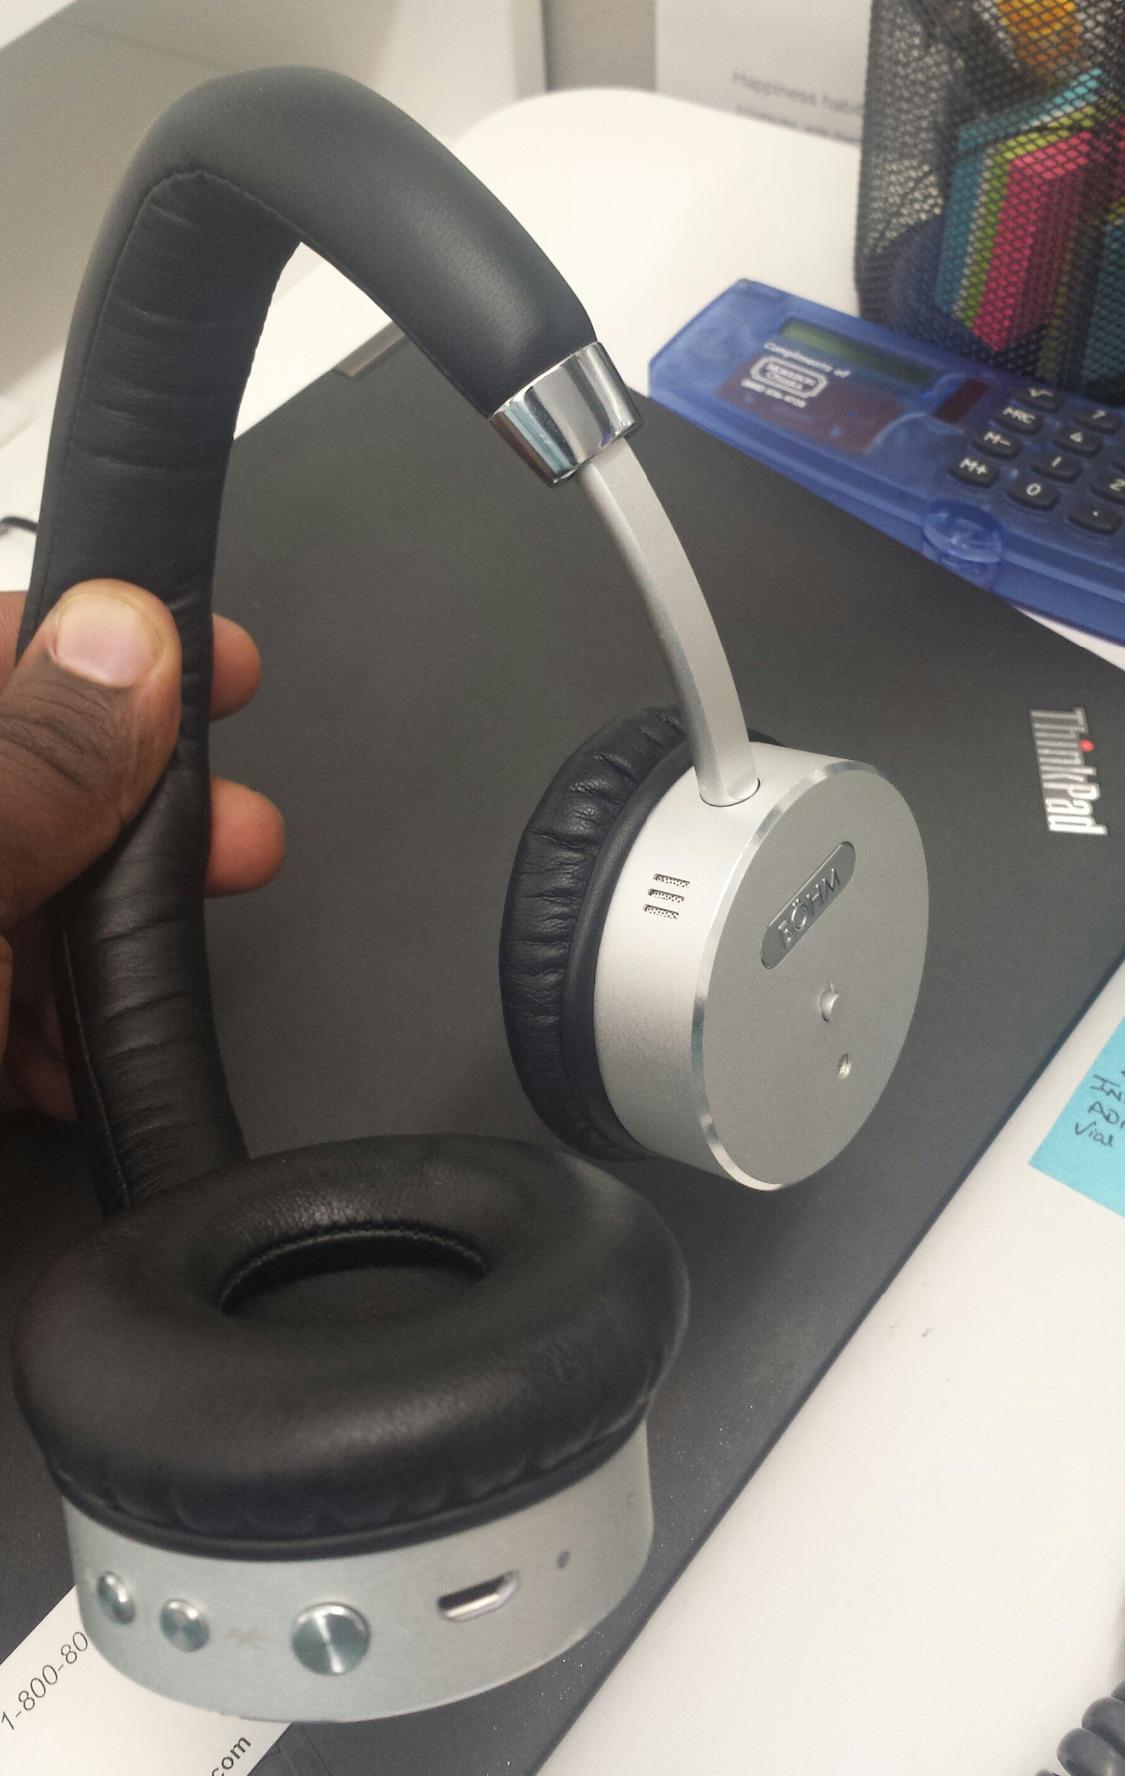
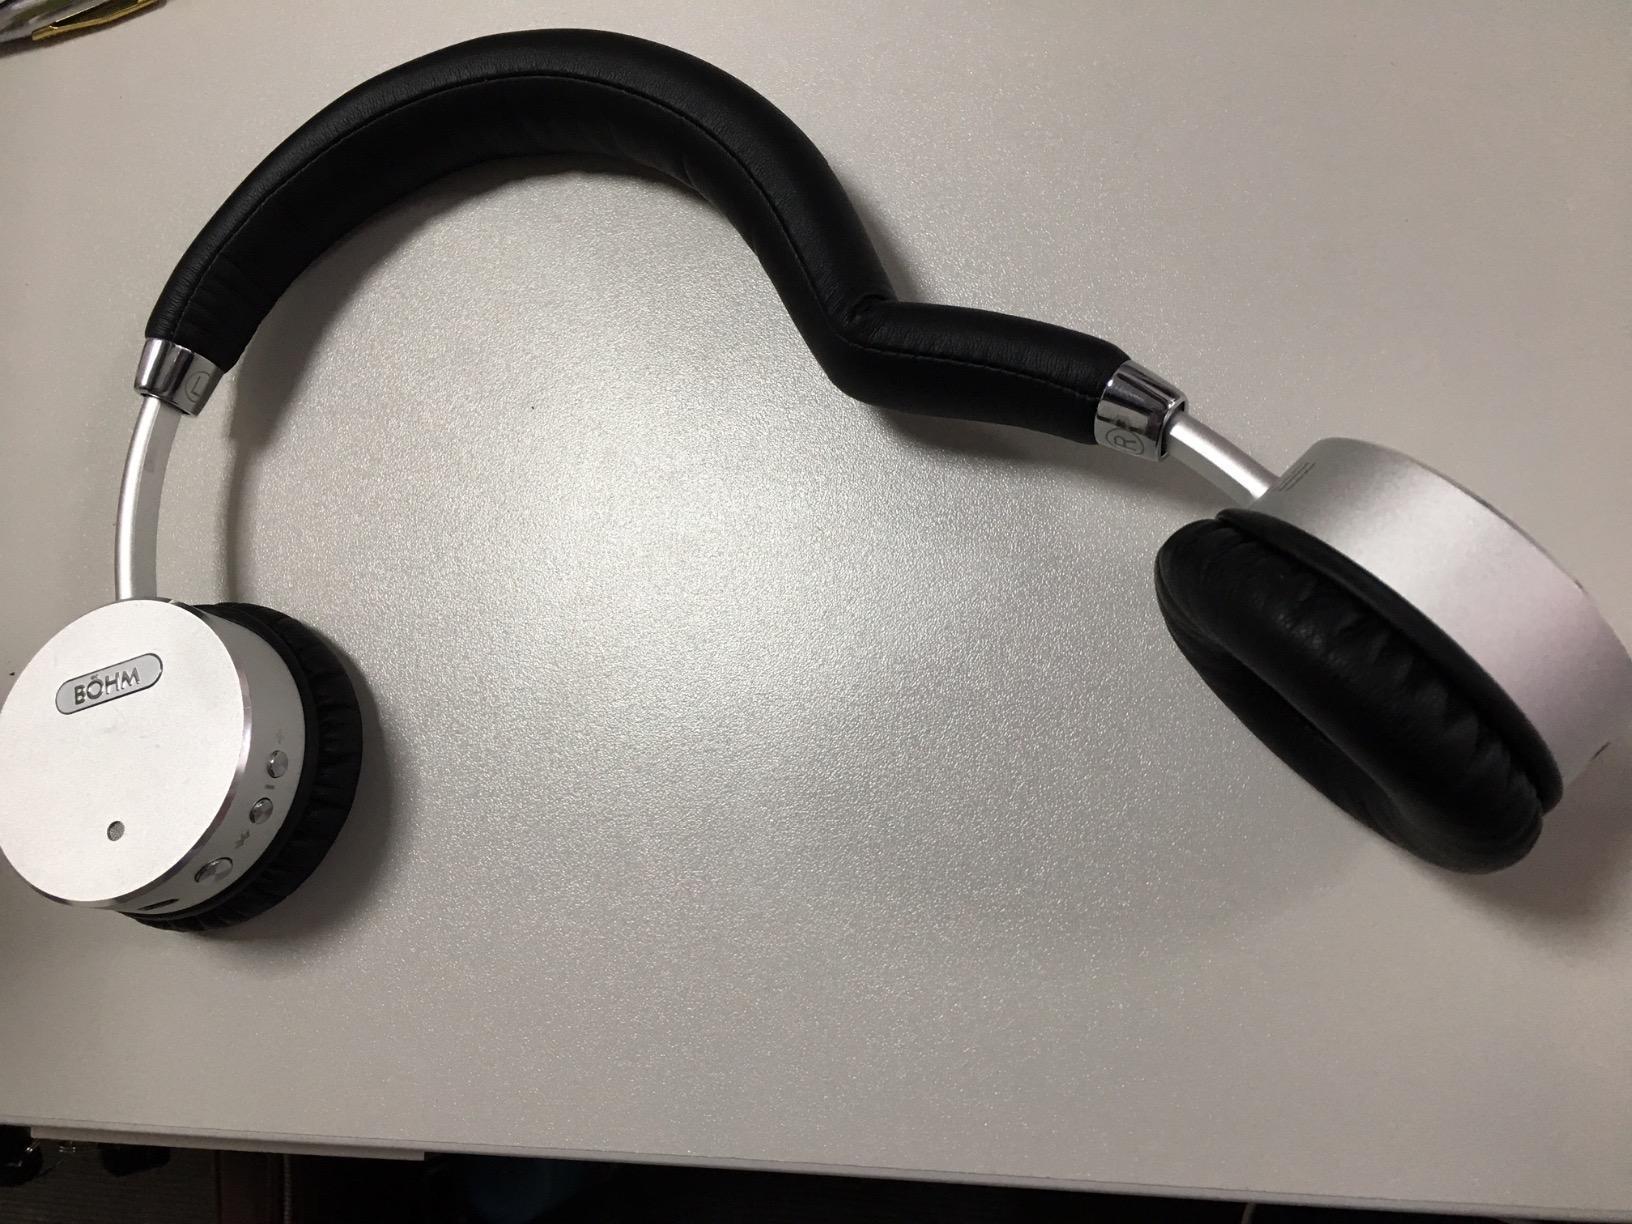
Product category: headphones
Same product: yes